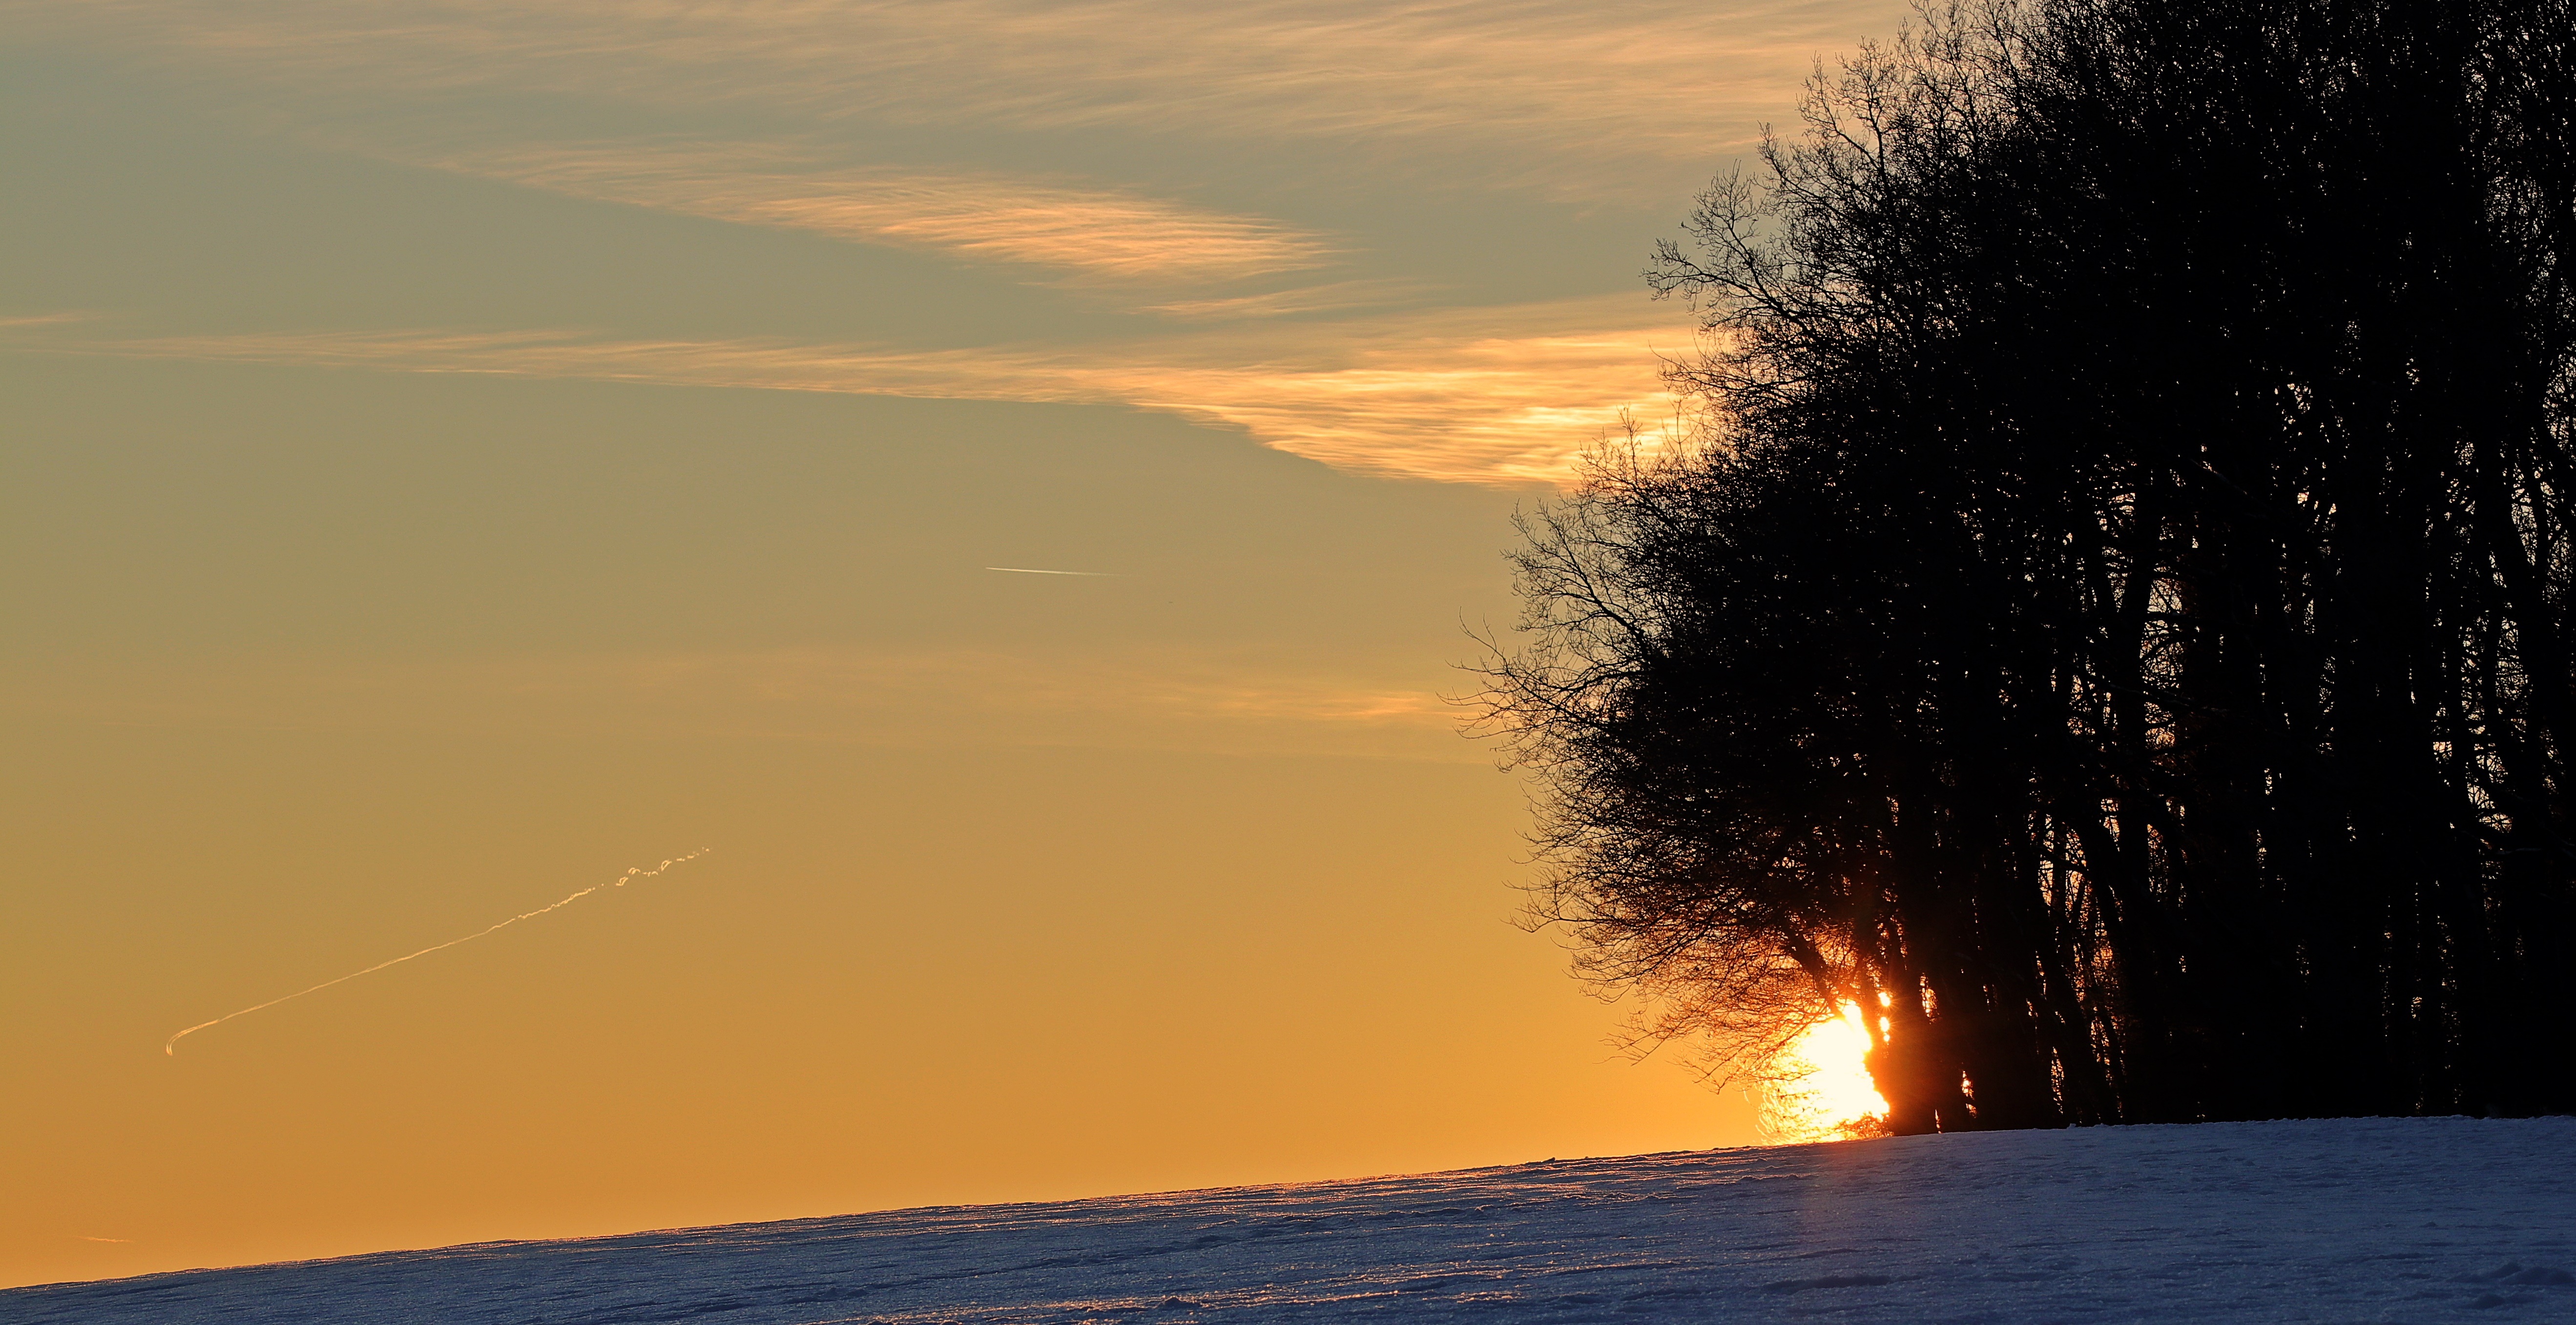
sea, tree, nature, horizon, snow, cold, winter, light, cloud, sky, sun, sunrise, sunset, sunlight, morning, wave, frost, dawn, atmosphere, dusk, evening, weather, snowy, mood, wintry, evening sun, atmospheric, afterglow, winter cold, atmospheric phenomenon